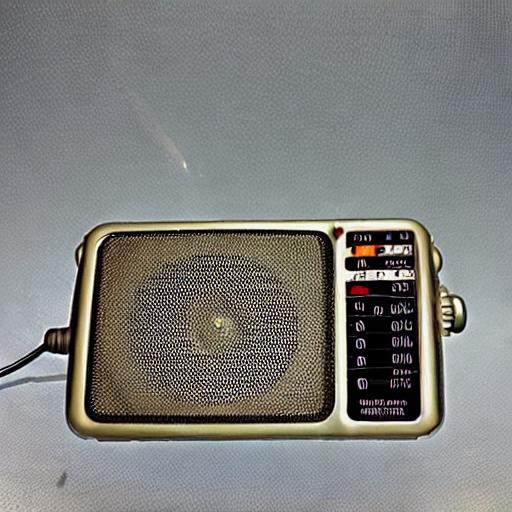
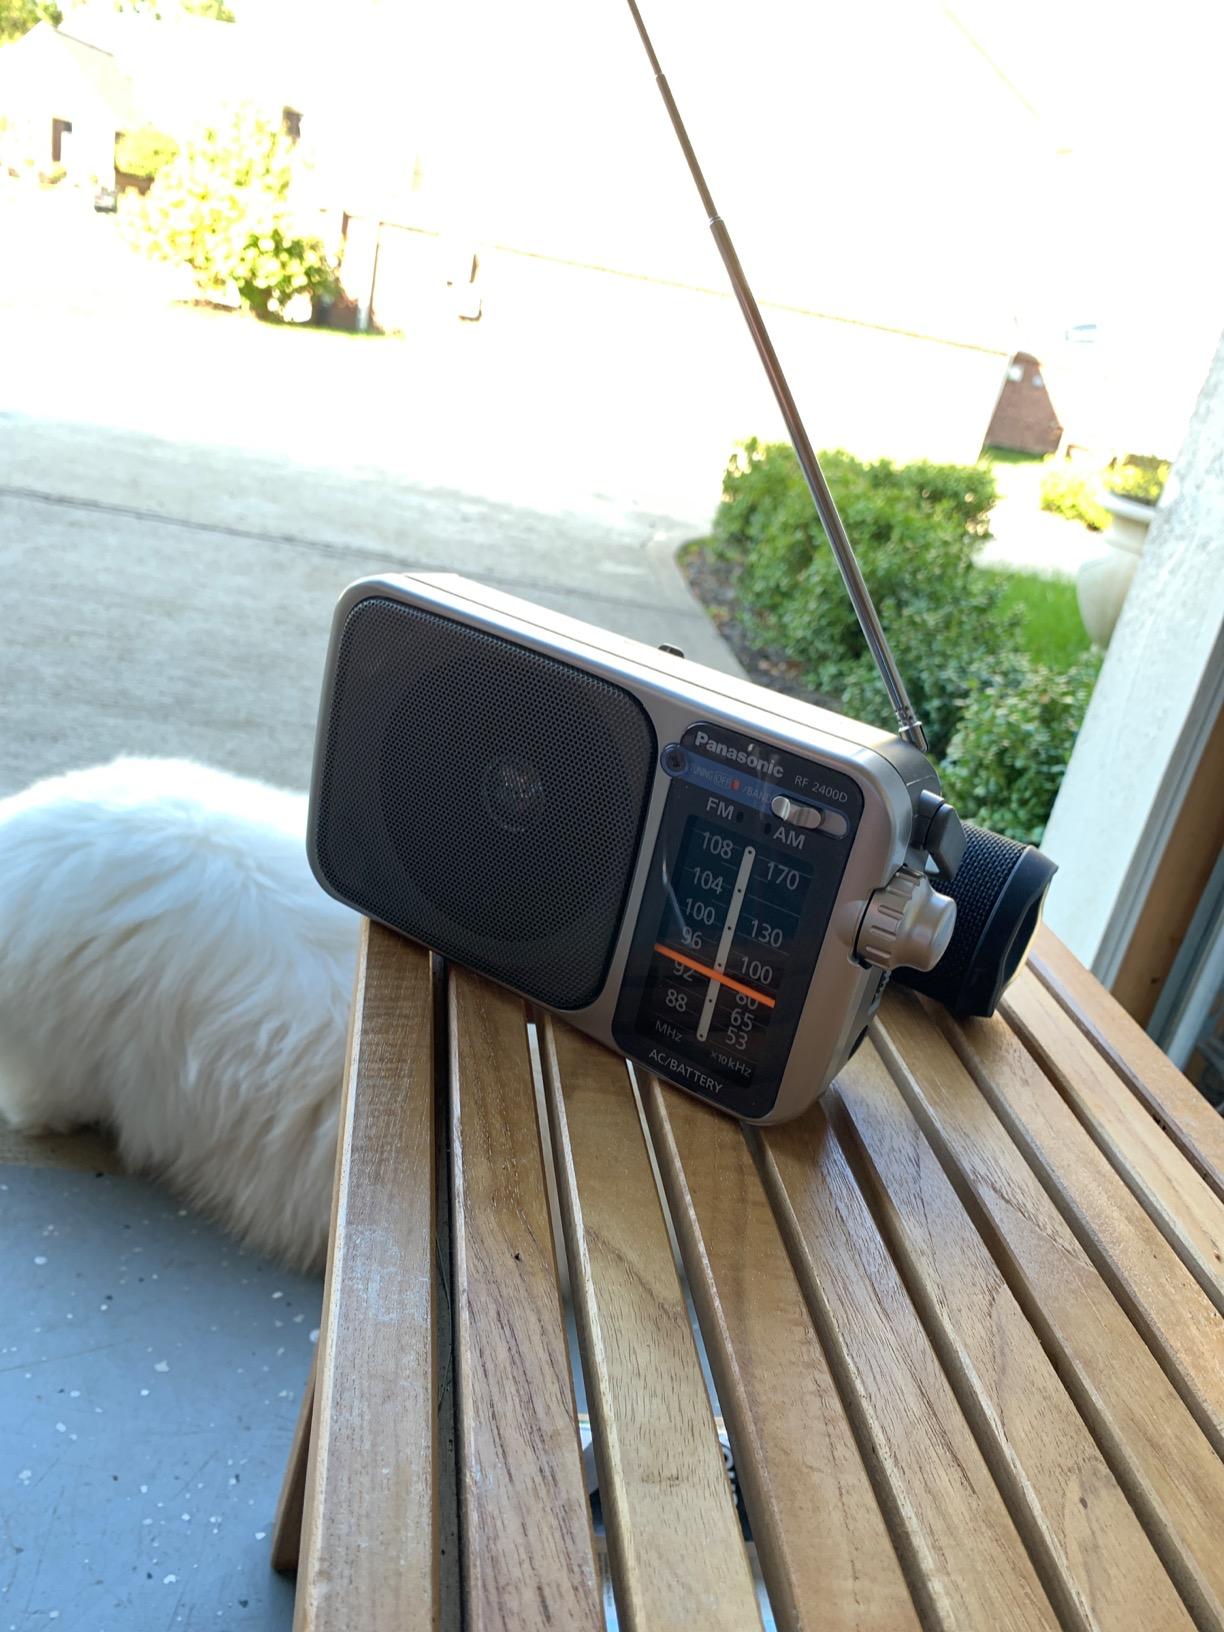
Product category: radio
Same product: no